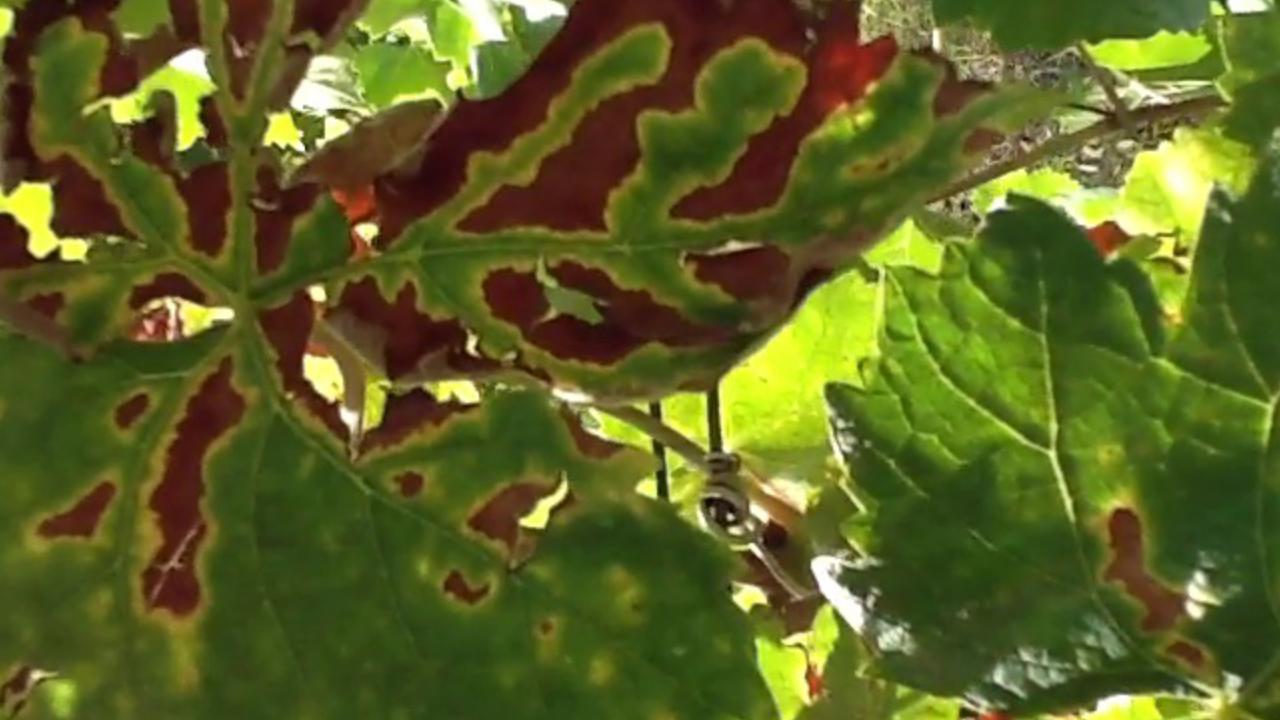
Label: esca